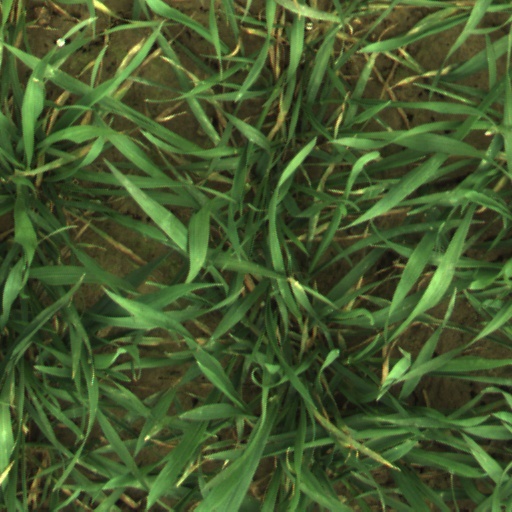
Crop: wheat